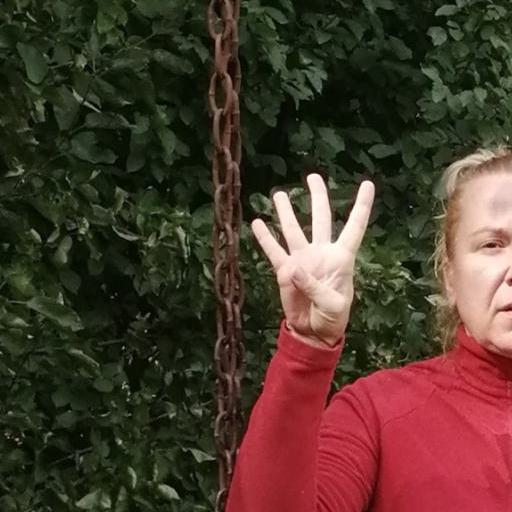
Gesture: four